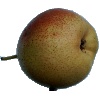
Label: pear_forelle